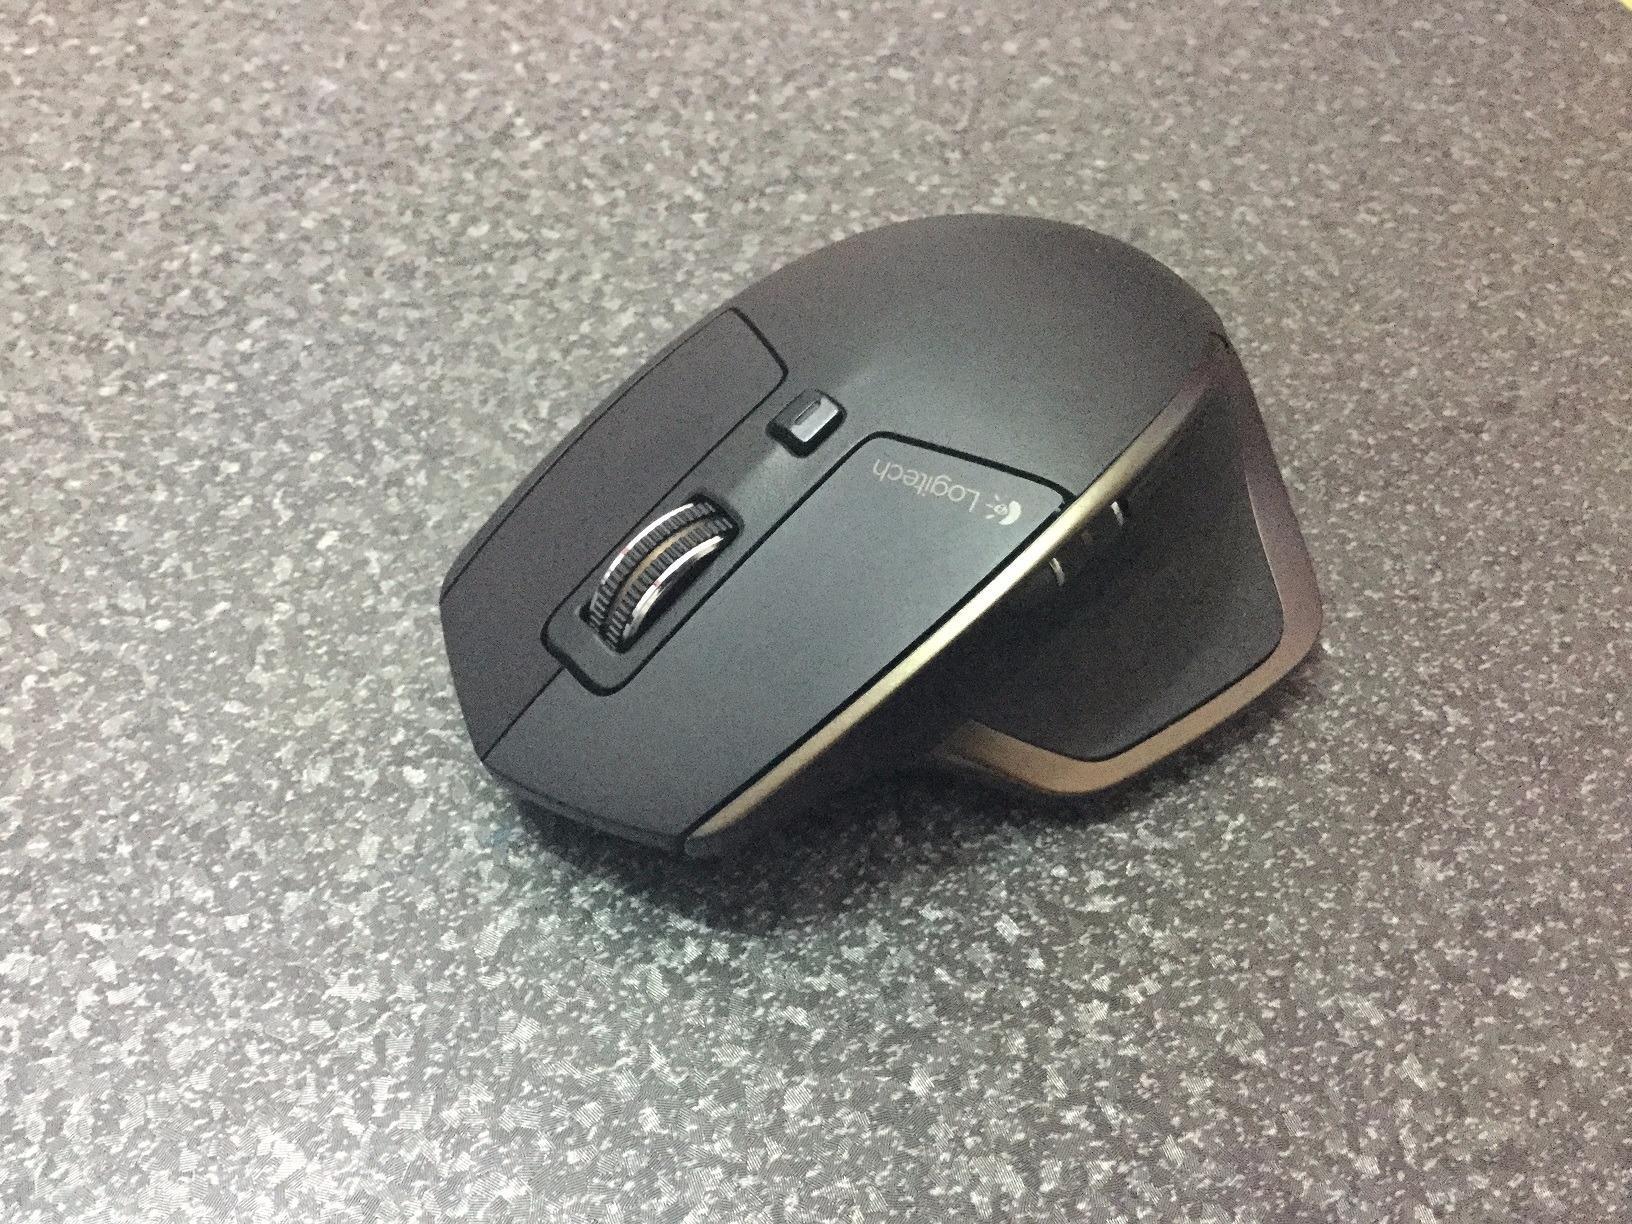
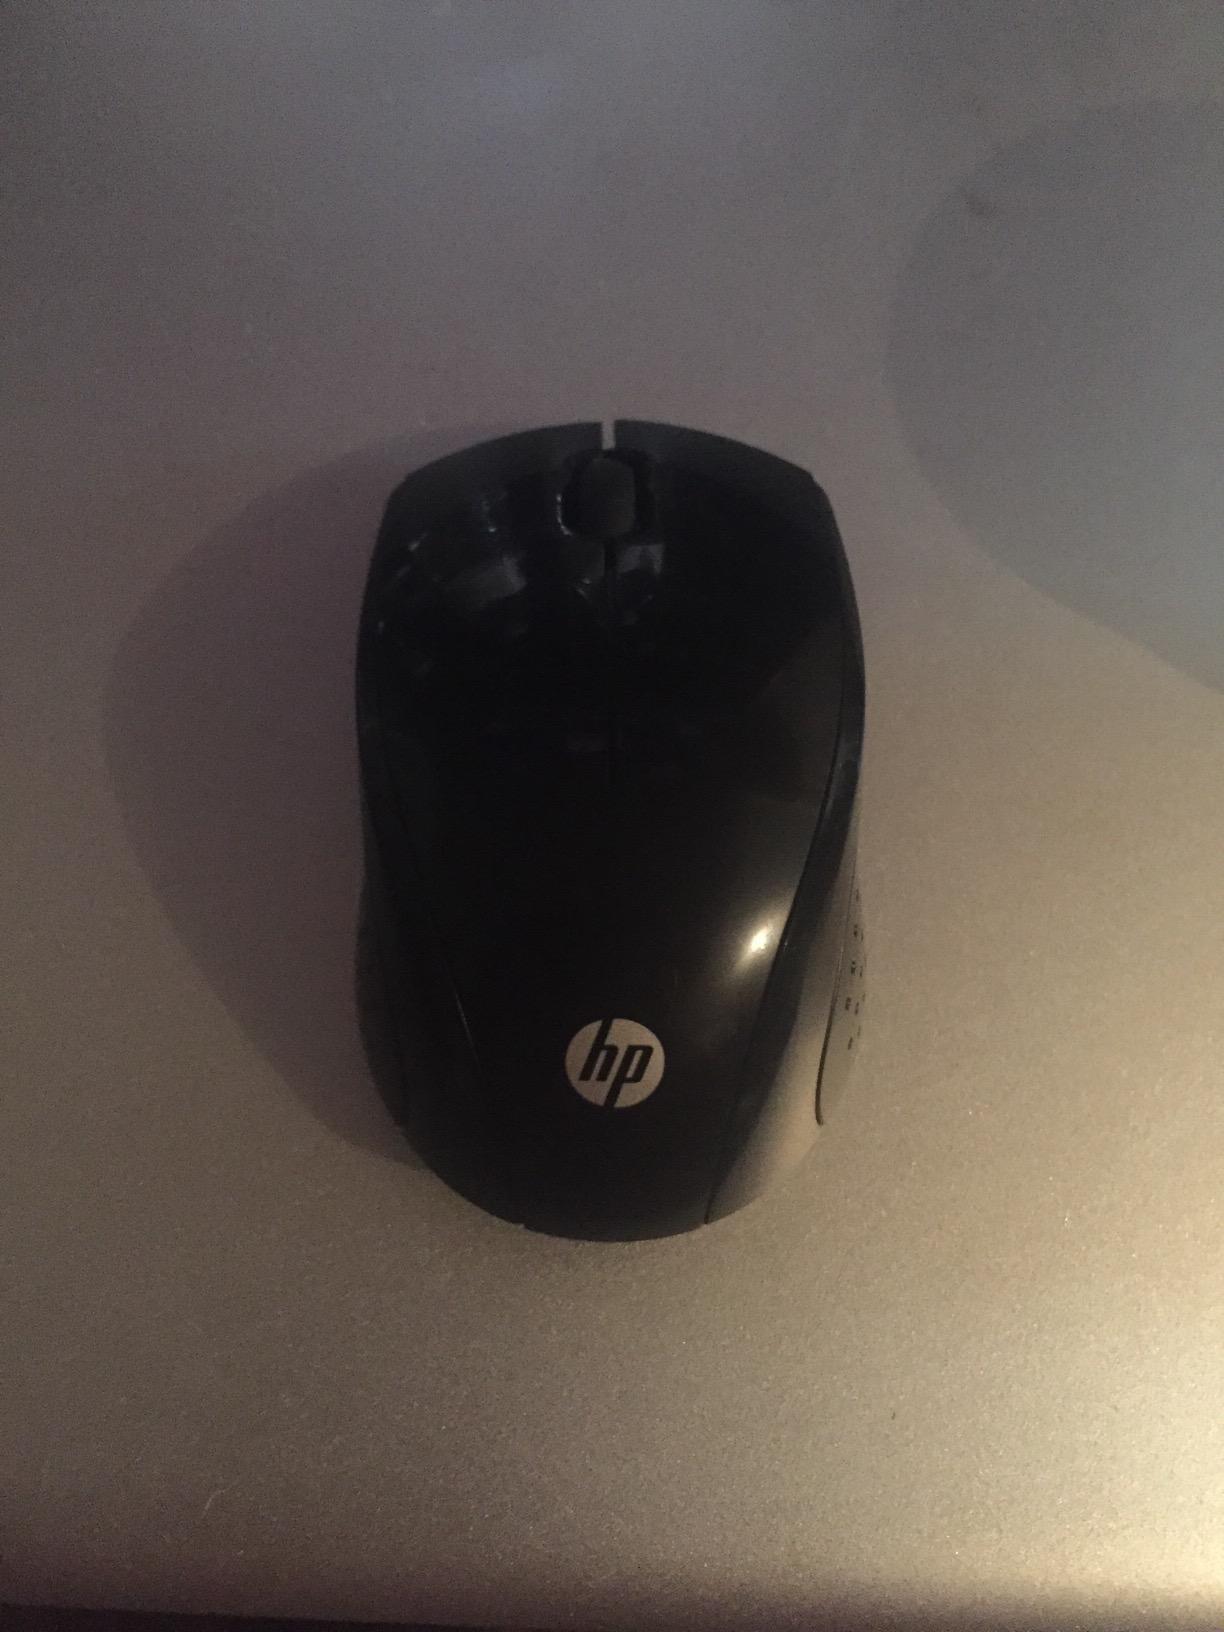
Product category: mouse
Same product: no